Denbies Wine Estate

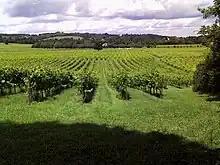
Vineyard, July 2009

Denbies is situated on the North Downs, which are a range of chalk hills the topsoil of which consists of fertile loam interspersed with flints. From 1986 to 1989 White had the south-facing slopes planted with vines, which cover of the estate, the remainder of which is woodland and pasture. The average yield is 300,000 litres of wine per year.